Adenolipoma

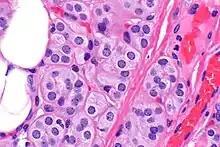
Microscopic image of a thyroid adenolipoma

An adenolipoma is a type of lipoma (benign fat tumor) that develops in the eccrine sweat glands. They can occur either in the skin, or in the thyroid.